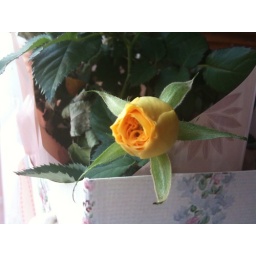
This yellow rose is just beginning to open up. Another day spent in the house recovering...